Tichborne case

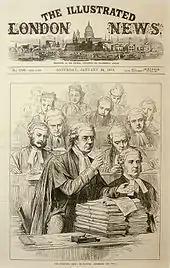
A contemporary illustration of the trial; Hawkins addresses the court

The criminal case, to be heard in the Queen's Bench, was listed as "Regina v. Castro", the name Castro being the last uncontested alias of the Claimant. Because of its expected length, the case was scheduled as a trial at bar, a device that allowed a panel rather than one judge to hear it. The president of the panel was Sir Alexander Cockburn, the Lord Chief Justice. His decision to hear this case was controversial, since during the civil case he had publicly denounced the Claimant as a perjurer and a slanderer. Cockburn's co-judges were Sir John Mellor and Sir Robert Lush, experienced Queen's Bench justices.